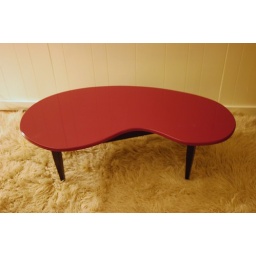
red coffee table by mantisworks.com